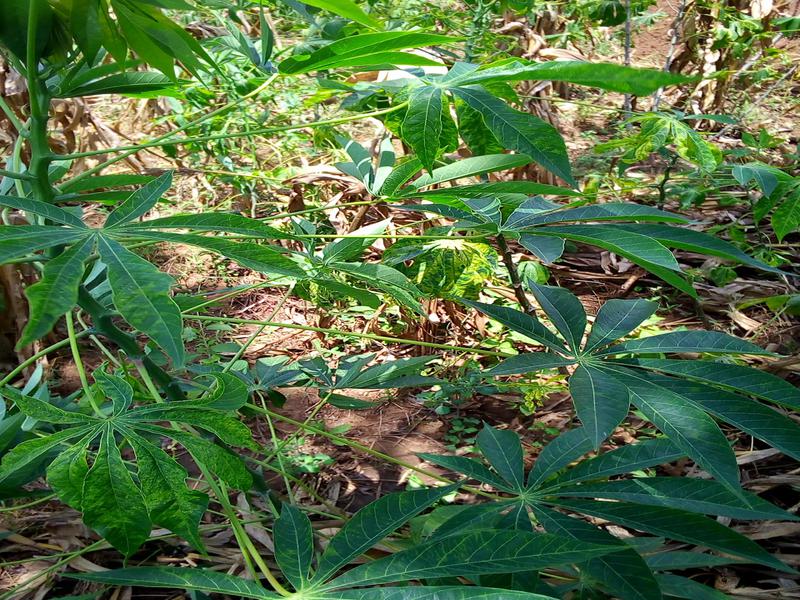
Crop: cassava
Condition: mosaic_disease